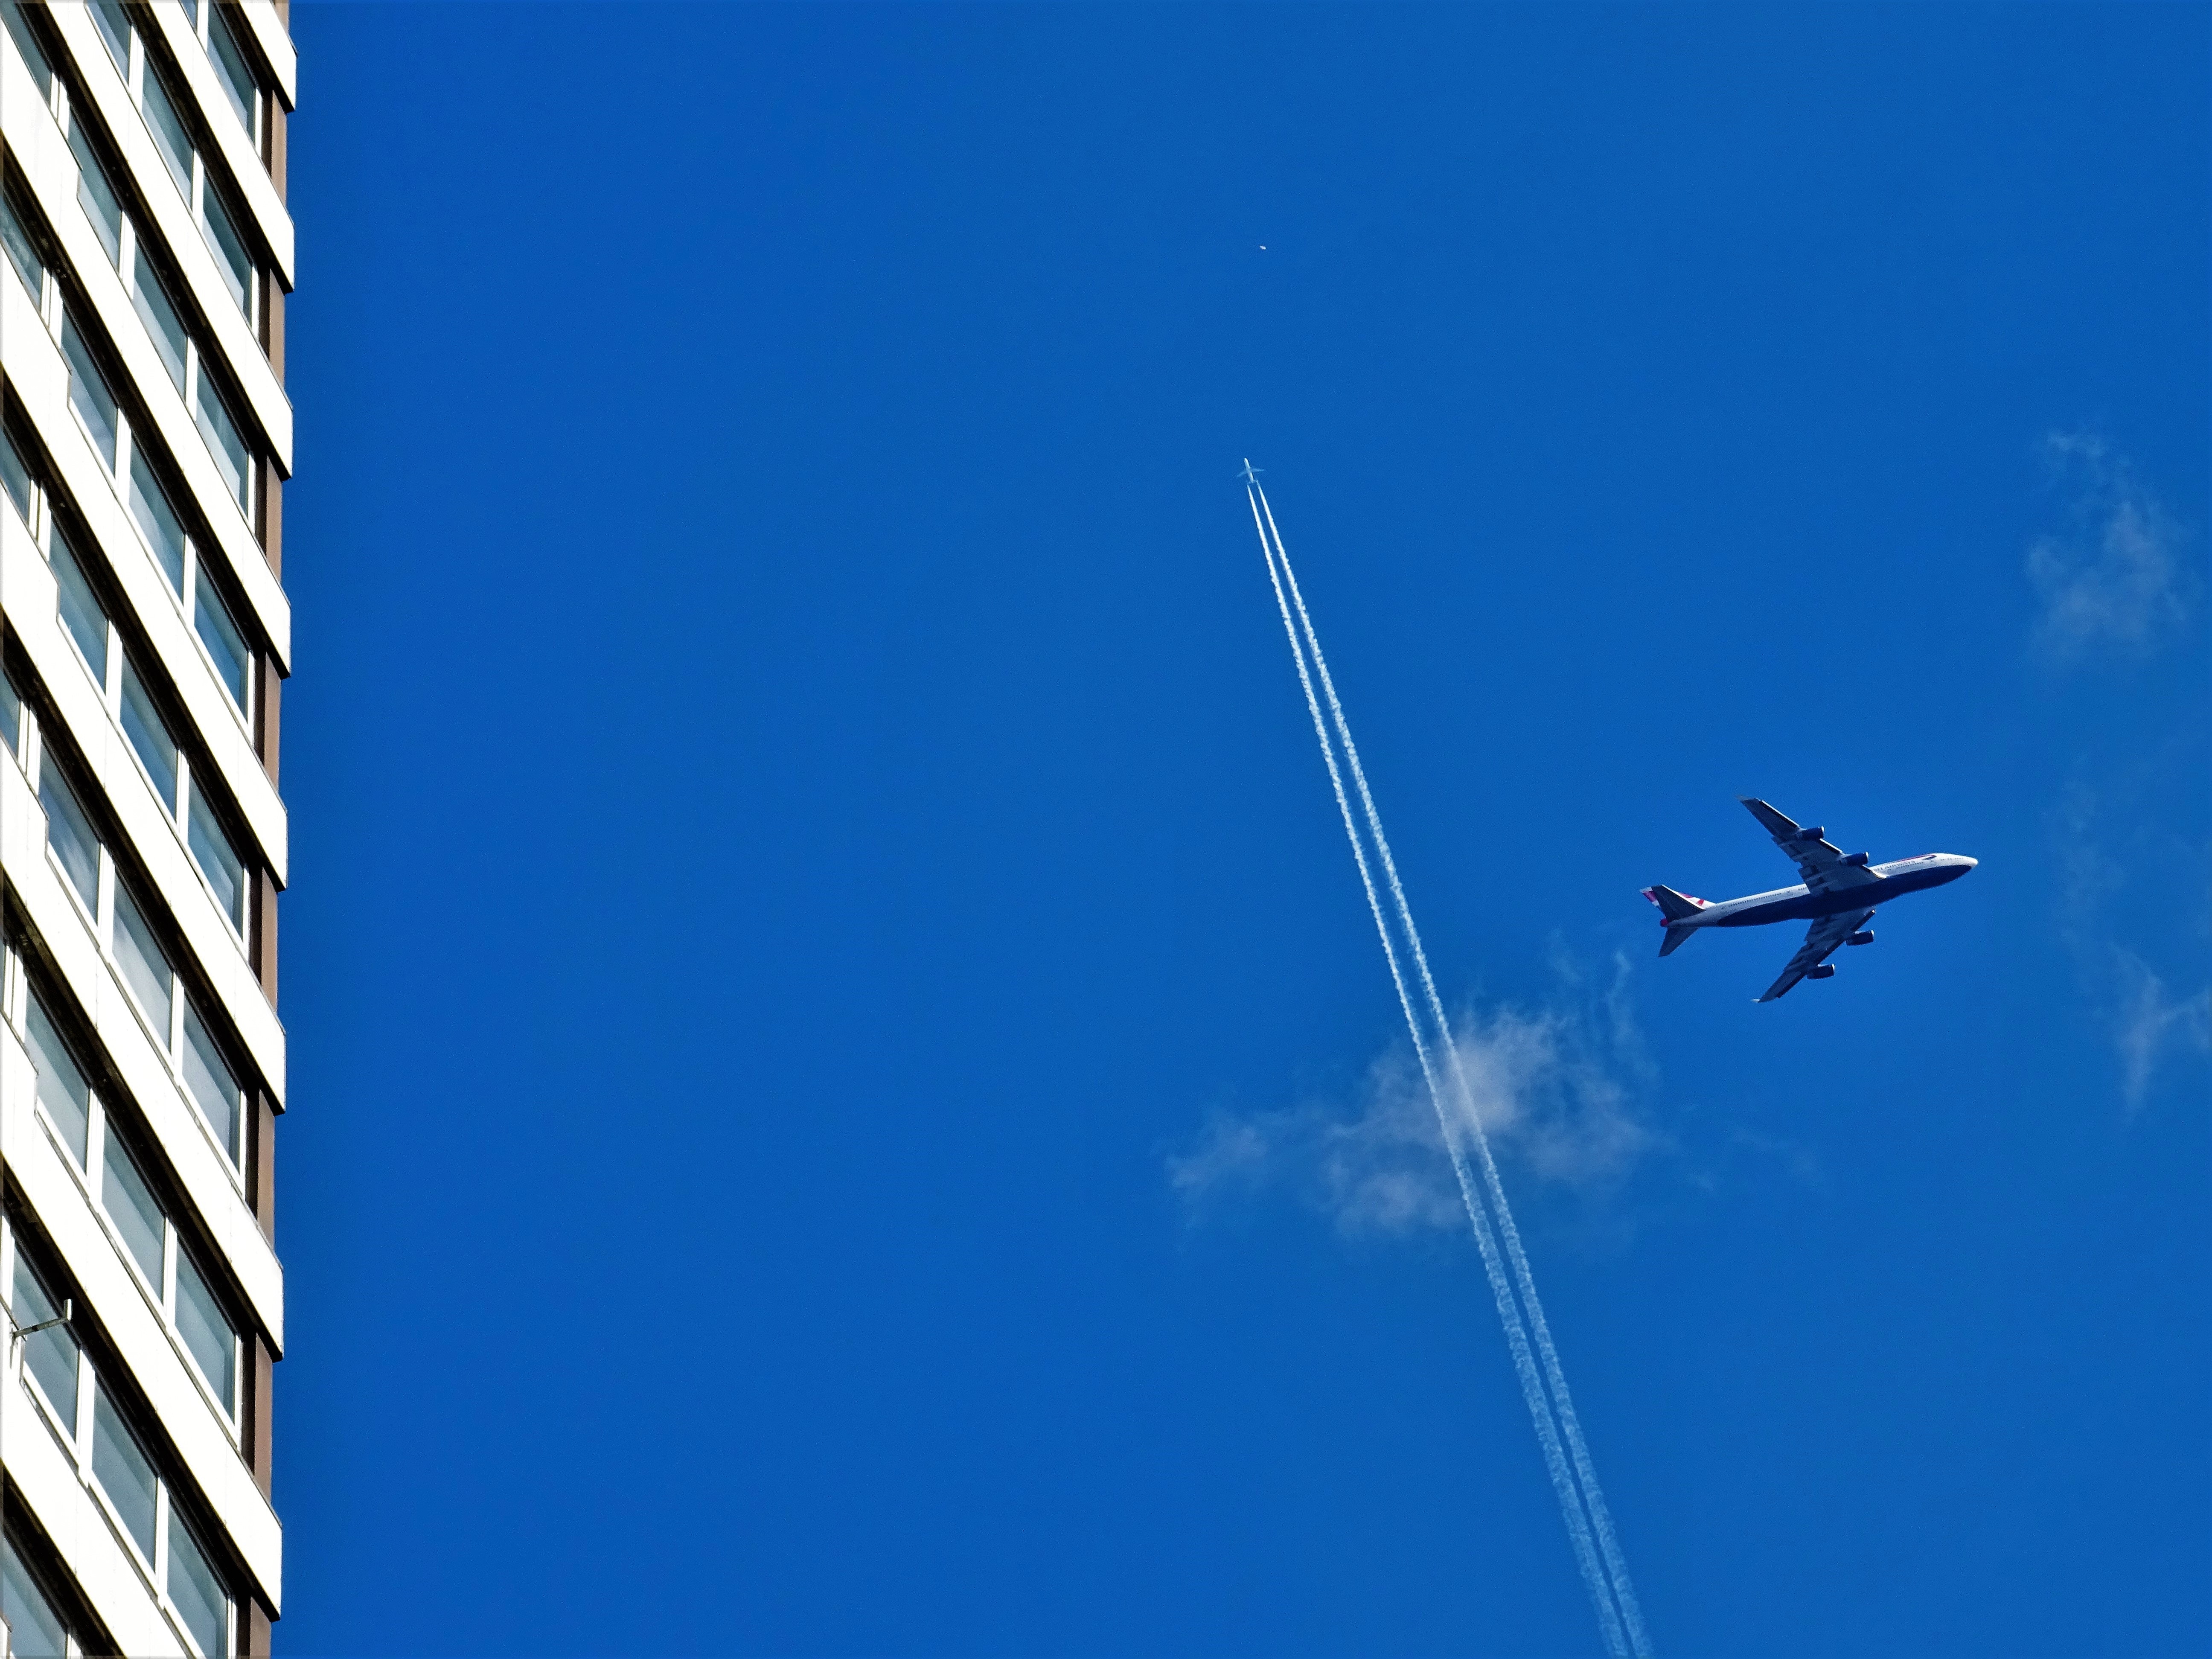
blue, sky, daytime, architecture, azure, line, skyscraper, airplane, city, wing, building, flight, air travel, cloud, aircraft, electric blue, vehicle, space, air show, airline